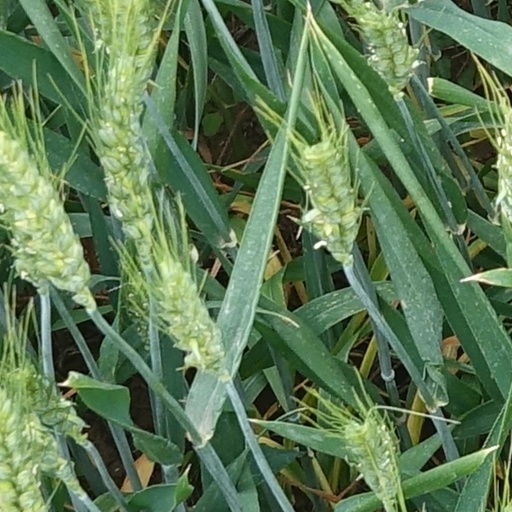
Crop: wheat